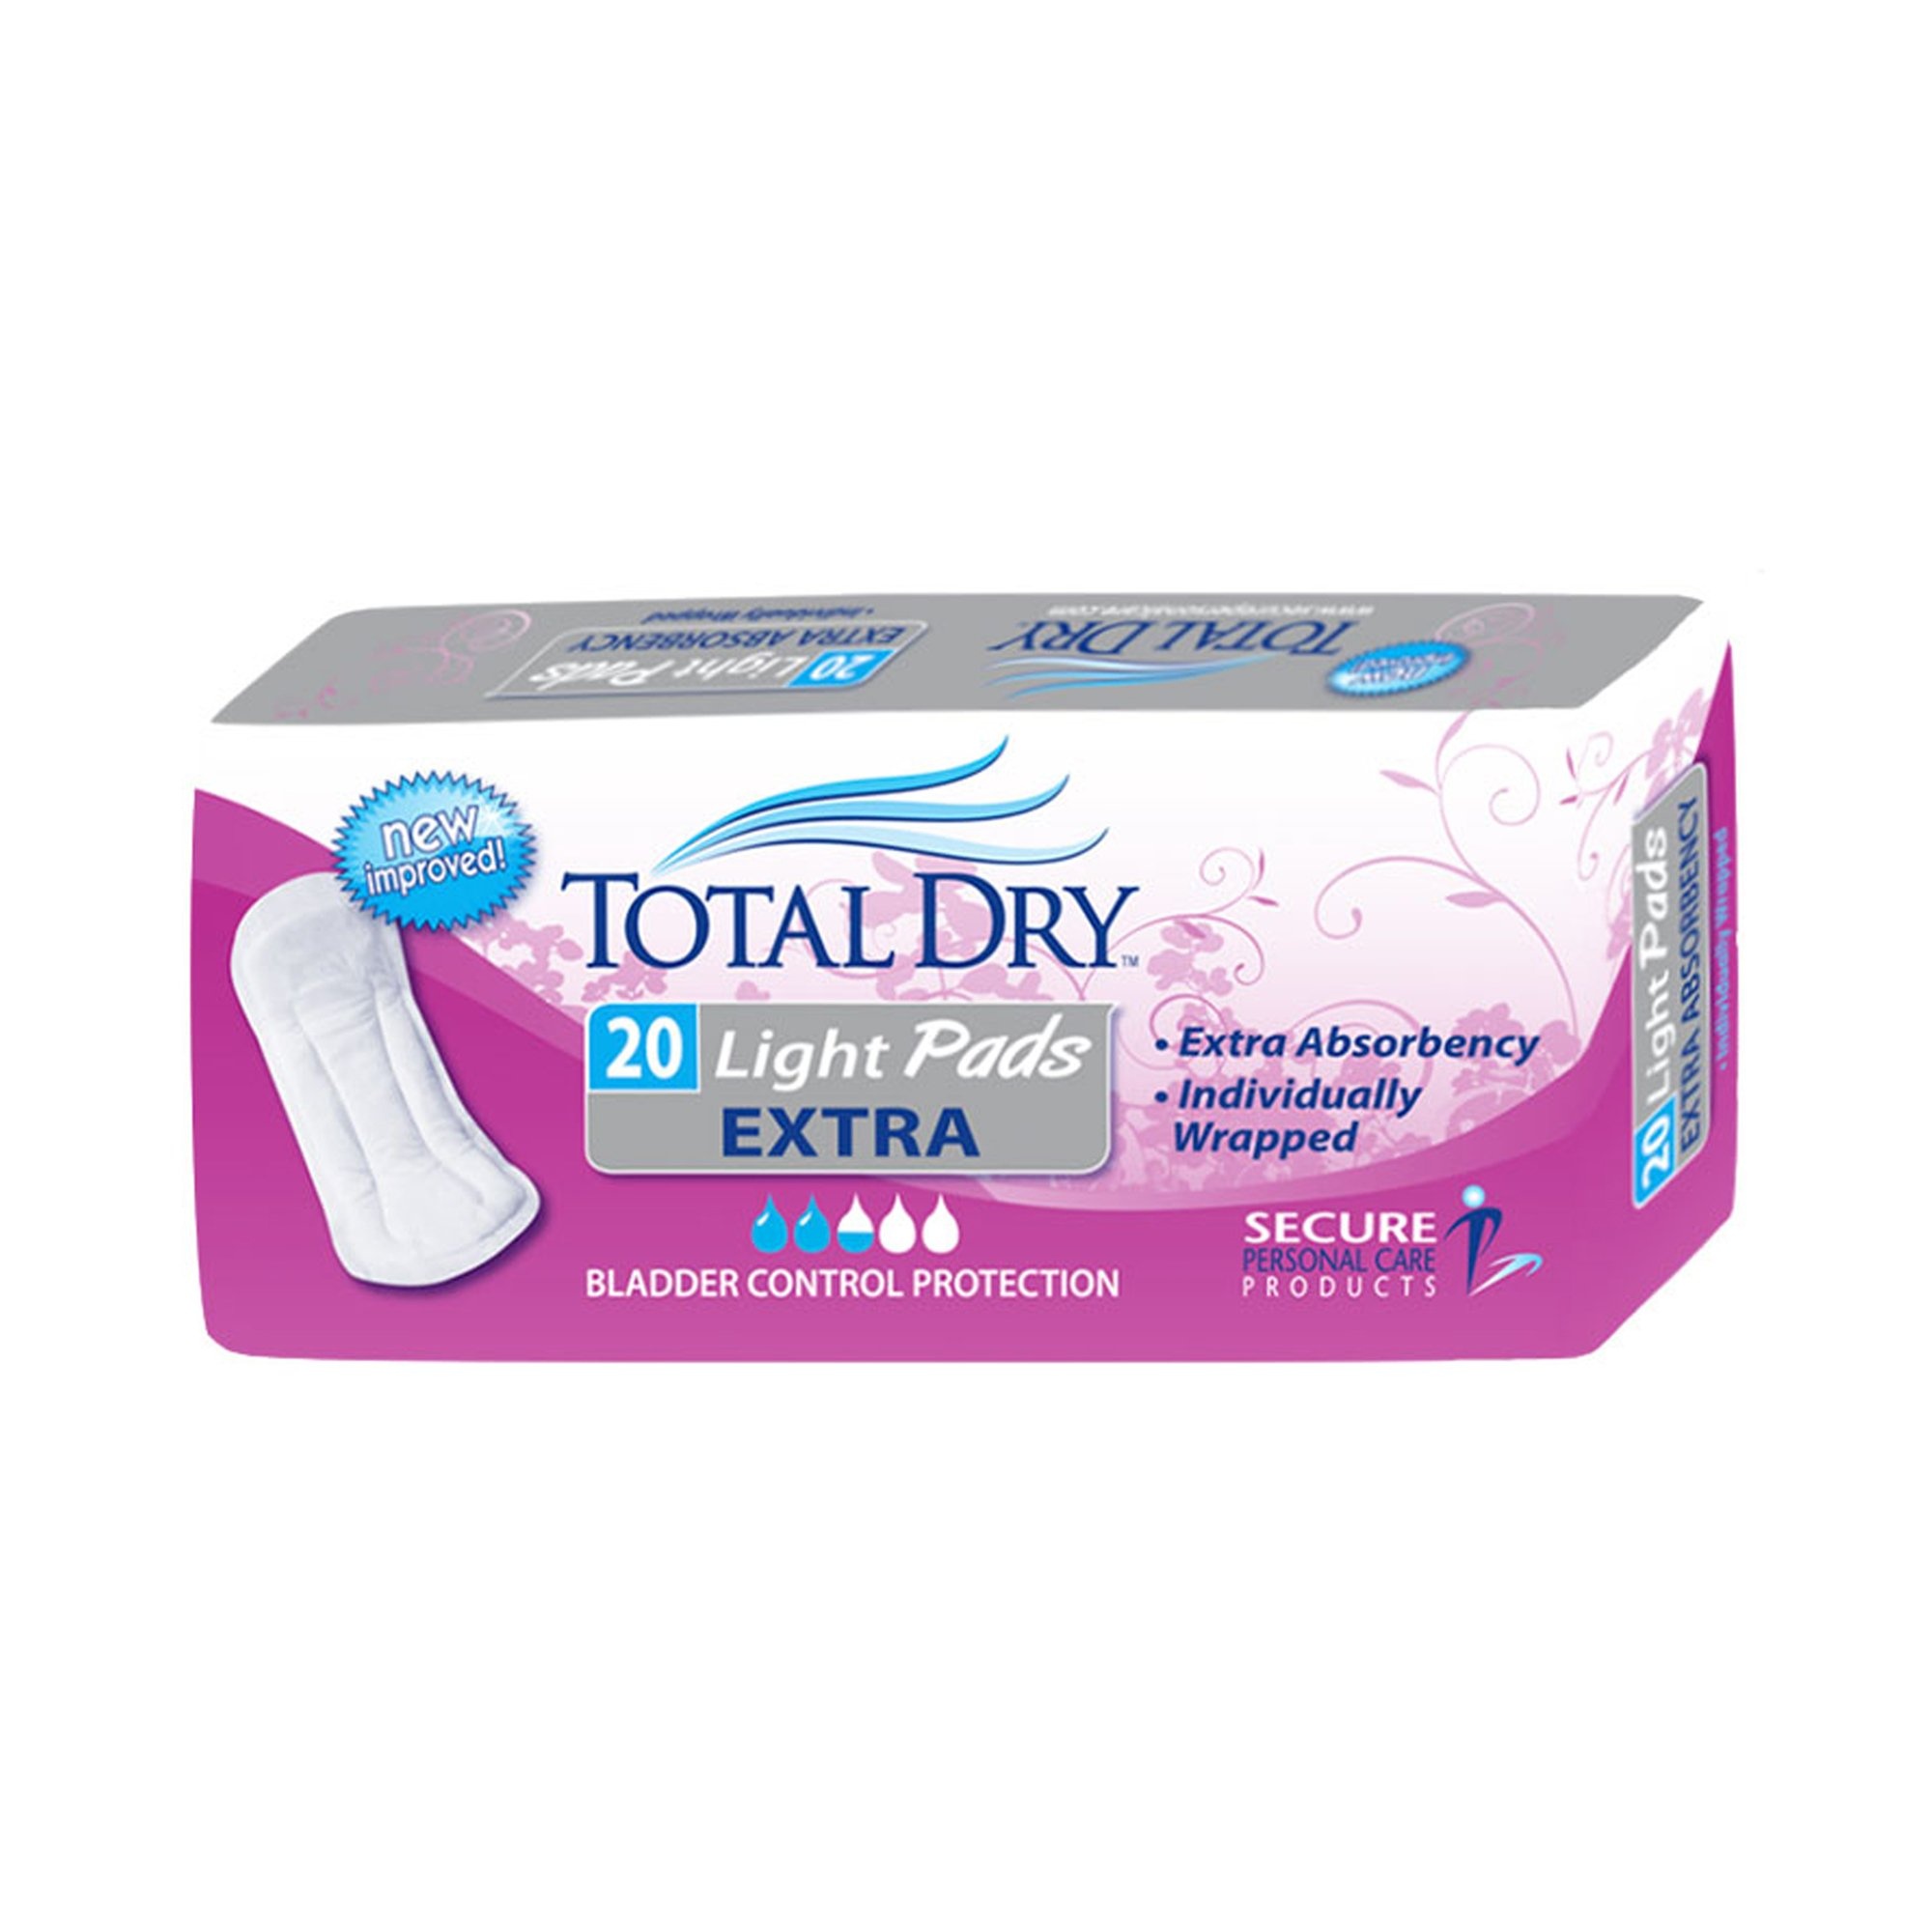
Always® Discreet Bladder Control Pad, Size 3
Brand: Procter & Gamble
Thin and flexible liners contour to your natural shape for a discreet, barely noticeable fit RapidDry Core holds up to 5x the average bladder leak LeakGuards help keep wetness away from edges Exclusive OdorLock Technology neutralizes odors instantly and continuously
Category: Health & Beauty > Personal Care > Feminine Sanitary Supplies > Feminine Pads & Protectors